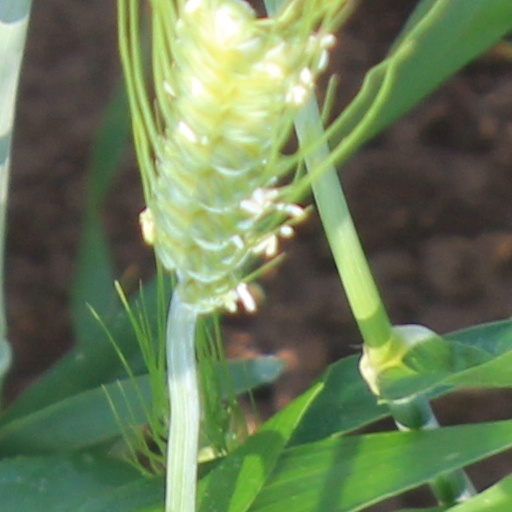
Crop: wheat